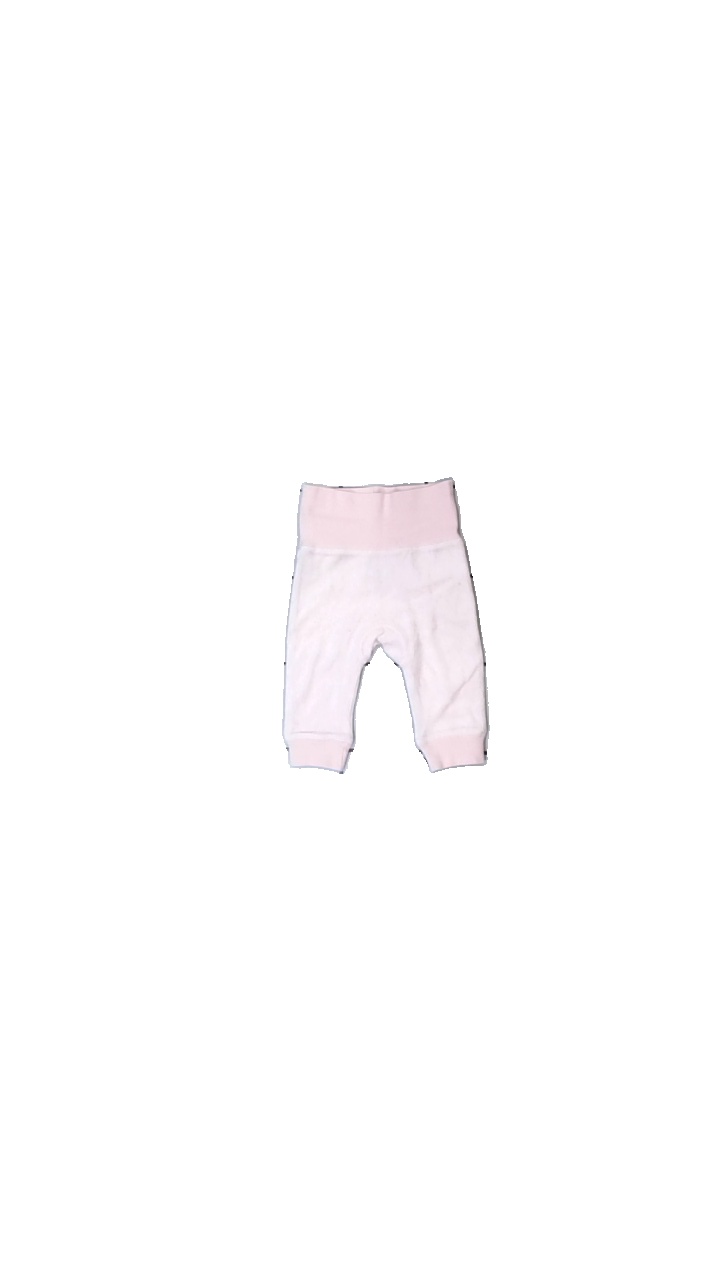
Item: Trousers (Children)
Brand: Åhlens
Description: rosa byxor, nopprig över hela
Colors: Pink
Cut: Regular
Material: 100% cotton
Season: All
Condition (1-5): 3
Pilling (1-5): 3
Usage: Export
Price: <50